Voodoocult

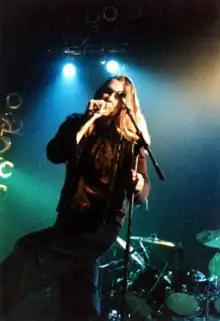
Phillip Boa with Voodoocult in 1995

Voodoocult was a multinational thrash metal supergroup formed in 1993 by German Phillip Boa, vocalist of the alternative band Phillip Boa & The Voodooclub. The project was especially notable for the reputation of the participating musicians, such as Jim Martin (of Faith No More), Chuck Schuldiner (of Death), Slayer drummer Dave Lombardo, and Mille Petrozza of Kreator. The band released two albums and disbanded in 1996 after the release of the second album and a tour.